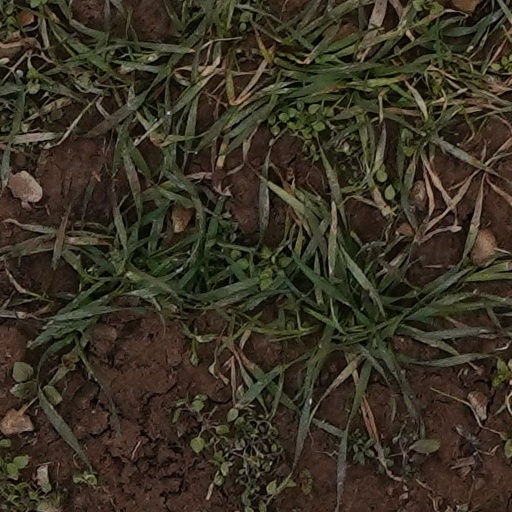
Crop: wheat